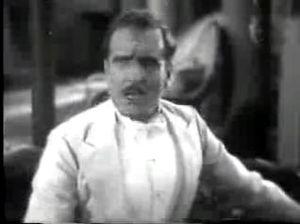
Al Ferguson est un acteur américain d'origine irlandaise.